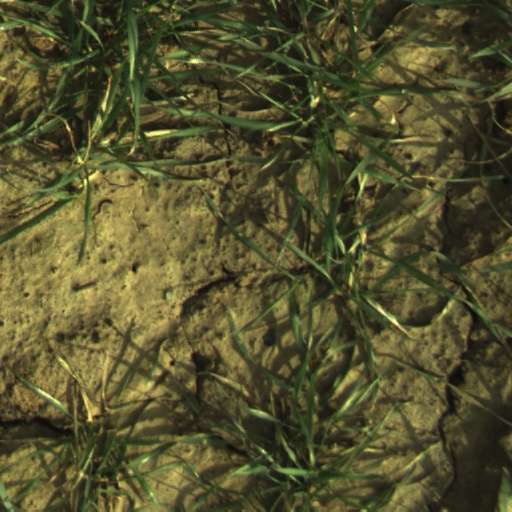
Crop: wheat